Geography of Italy

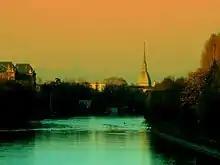
The Po river in Turin

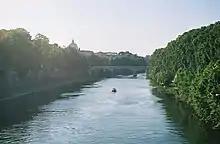
The Tiber river in Rome

Italian rivers are shorter than those of other European regions due to the Apennines that run along the entire length of the peninsula, dividing the waters into two opposite sides. They are numerous however, due to the relative abundance of rains in Italy in general, and to the presence of the Alpine chain, rich in snowfields and glaciers, in northern Italy.